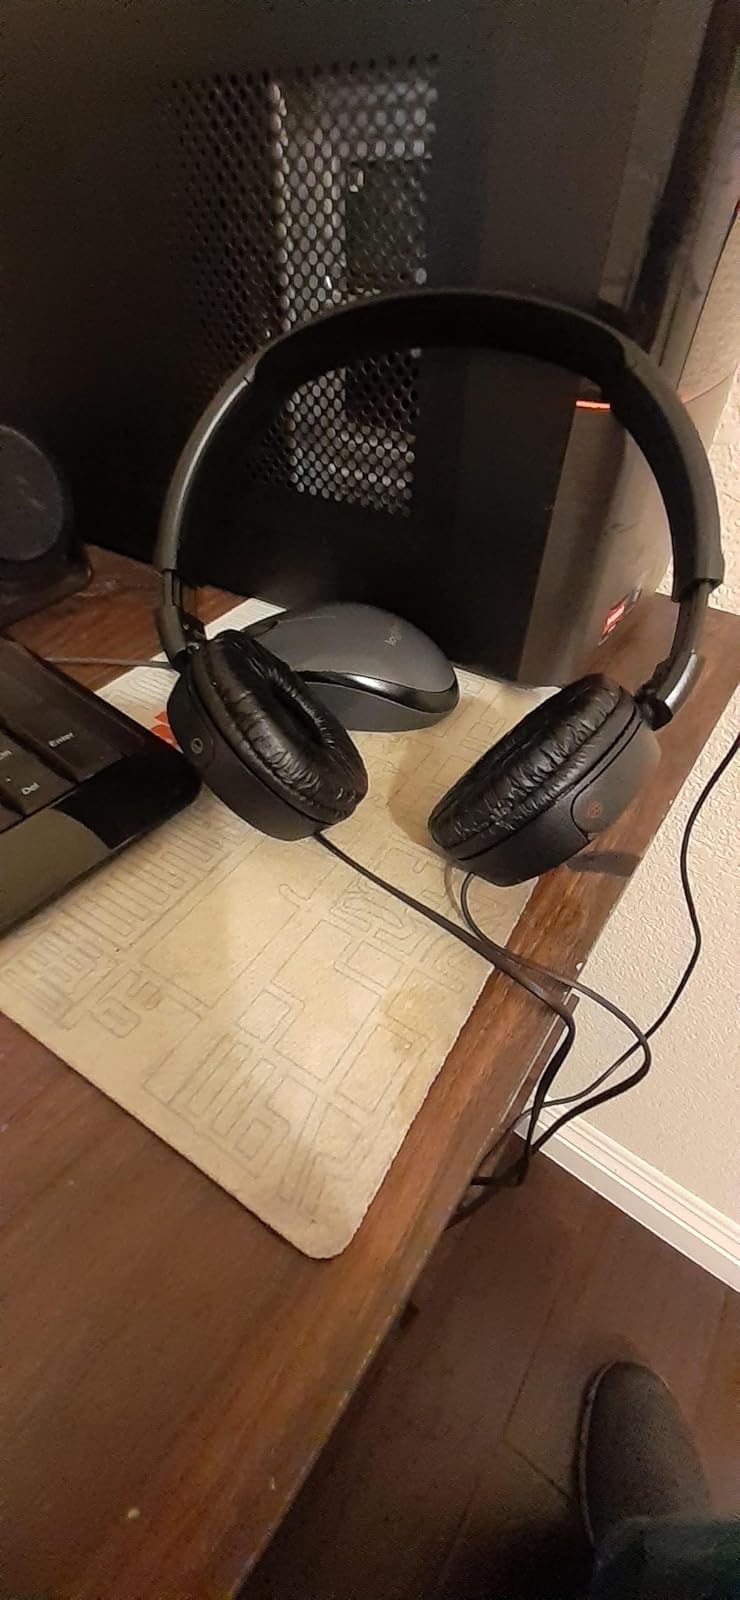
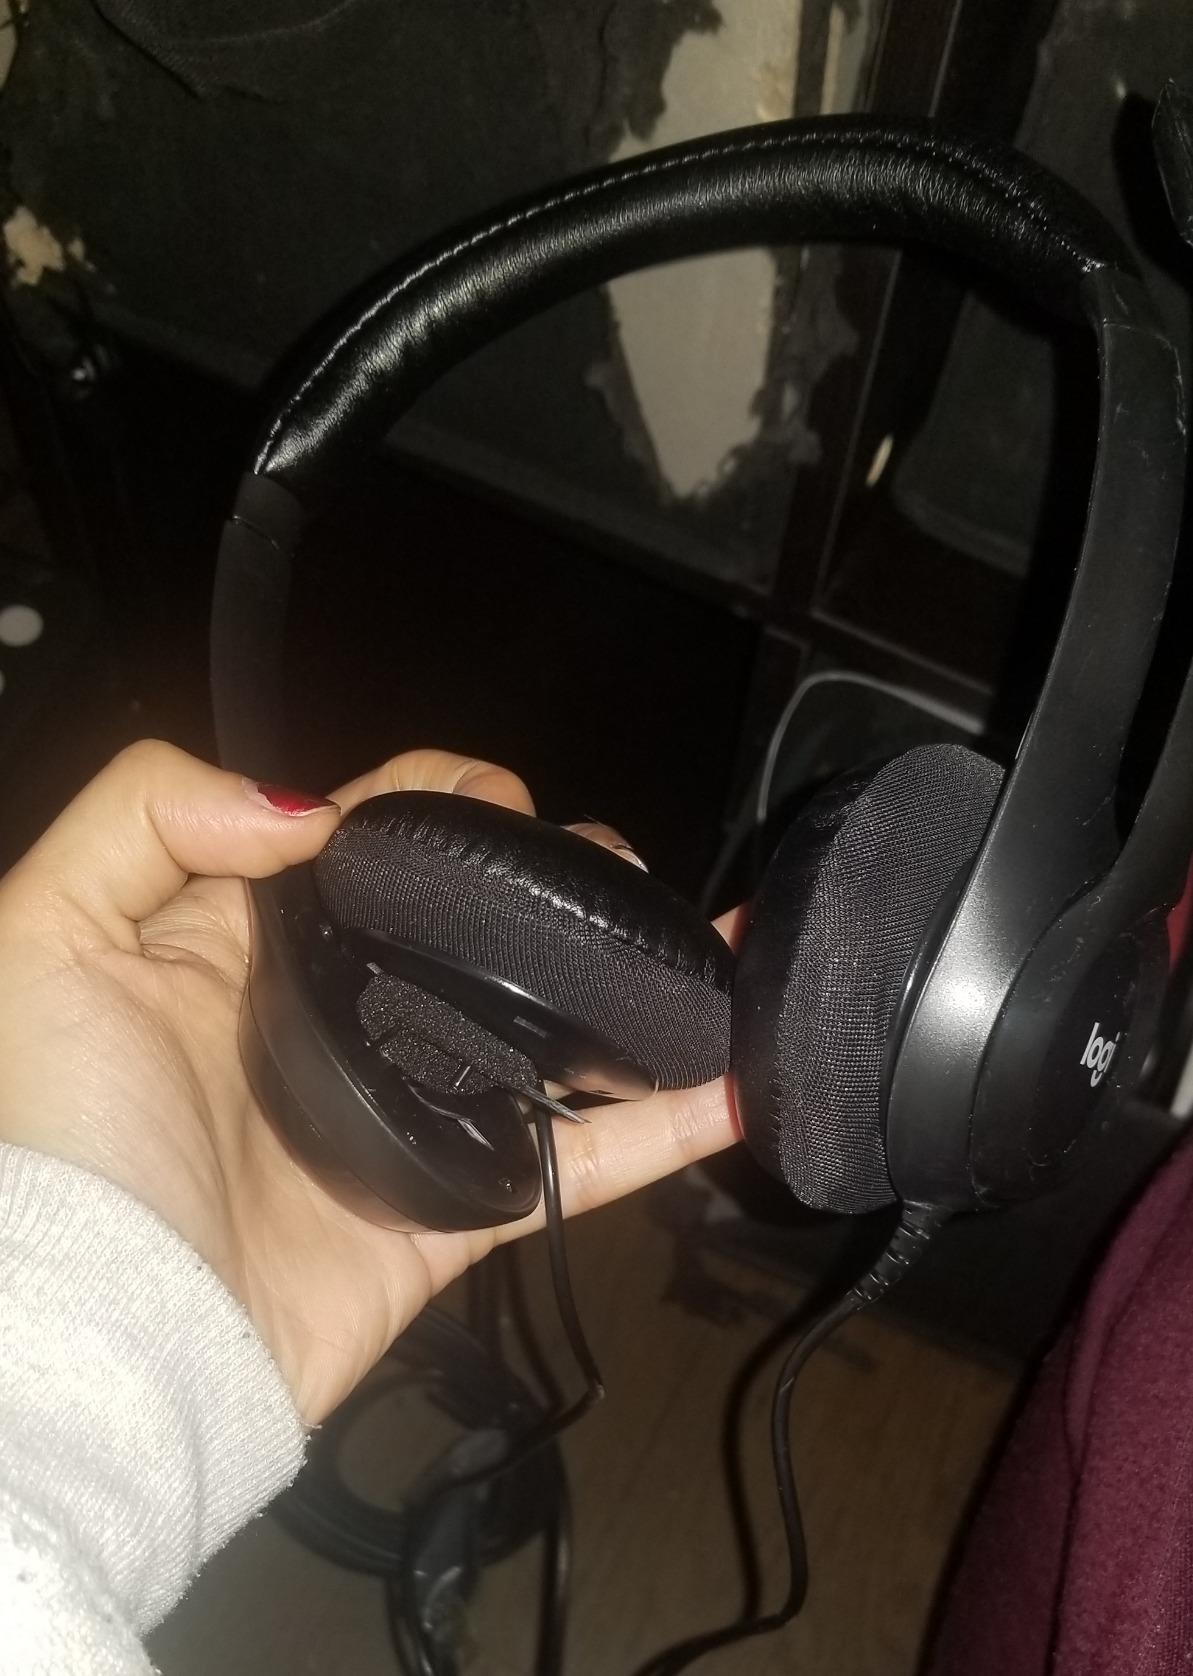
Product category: headphones
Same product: no